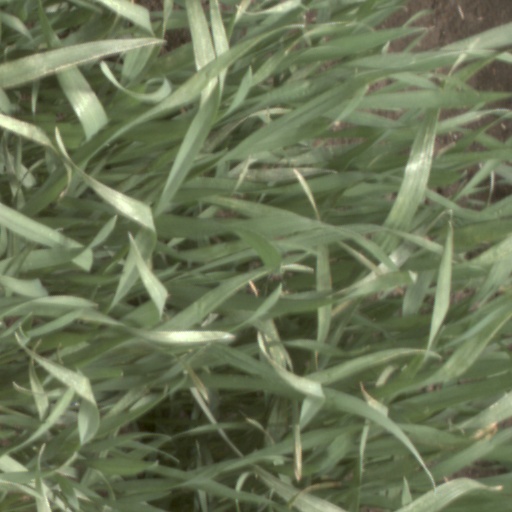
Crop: wheat